Glen Canyon Dam

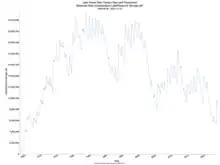
Chart showing daily water volume observations for Lake Powell, from Jun 28, 1963 to December 16, 2023

Colorado River flows have been below average since 2000 as a result of the southwestern North American megadrought, leading to lower lake levels. In winter 2005 (before the spring run-off) the lake reached its then-lowest level since filling, an elevation of above sea level, which was approximately below full pool. After 2005, the lake level slowly rebounded, although it has not filled completely since then. Summer 2011 saw the third largest June and the second largest July runoff since the closure of Glen Canyon Dam, and the water level peaked at nearly , 77 percent of capacity, on July 30. Water years 2012 and 2013 were, respectively, the third and fourth-lowest runoff years recorded on the Colorado River. By April 9, 2014, the lake level had fallen to , largely erasing the gains made in 2011.